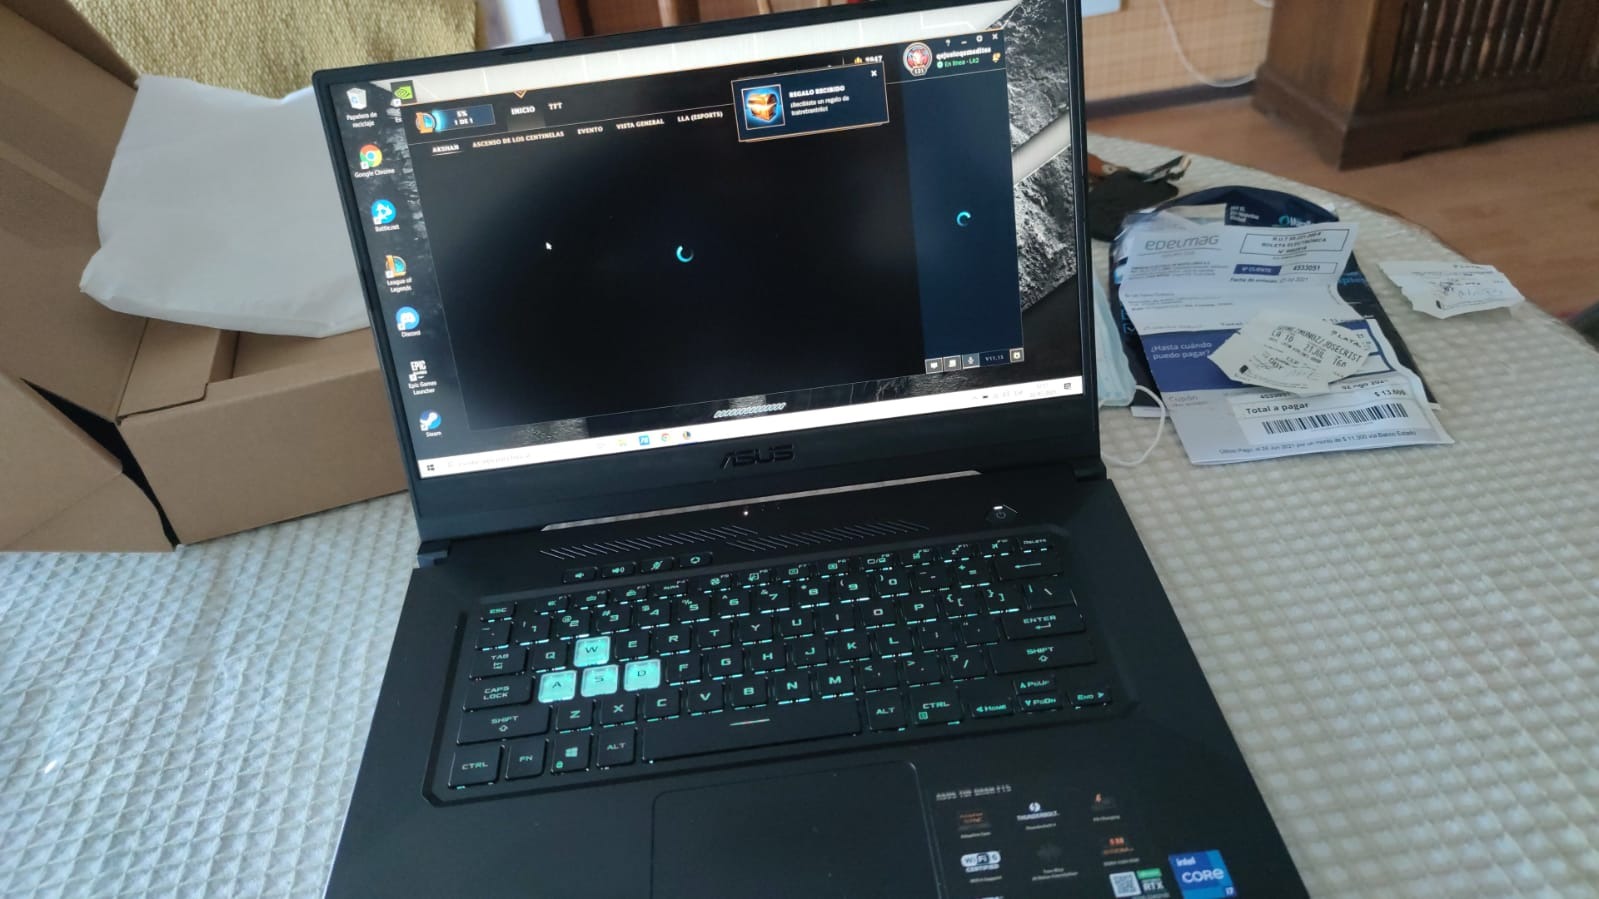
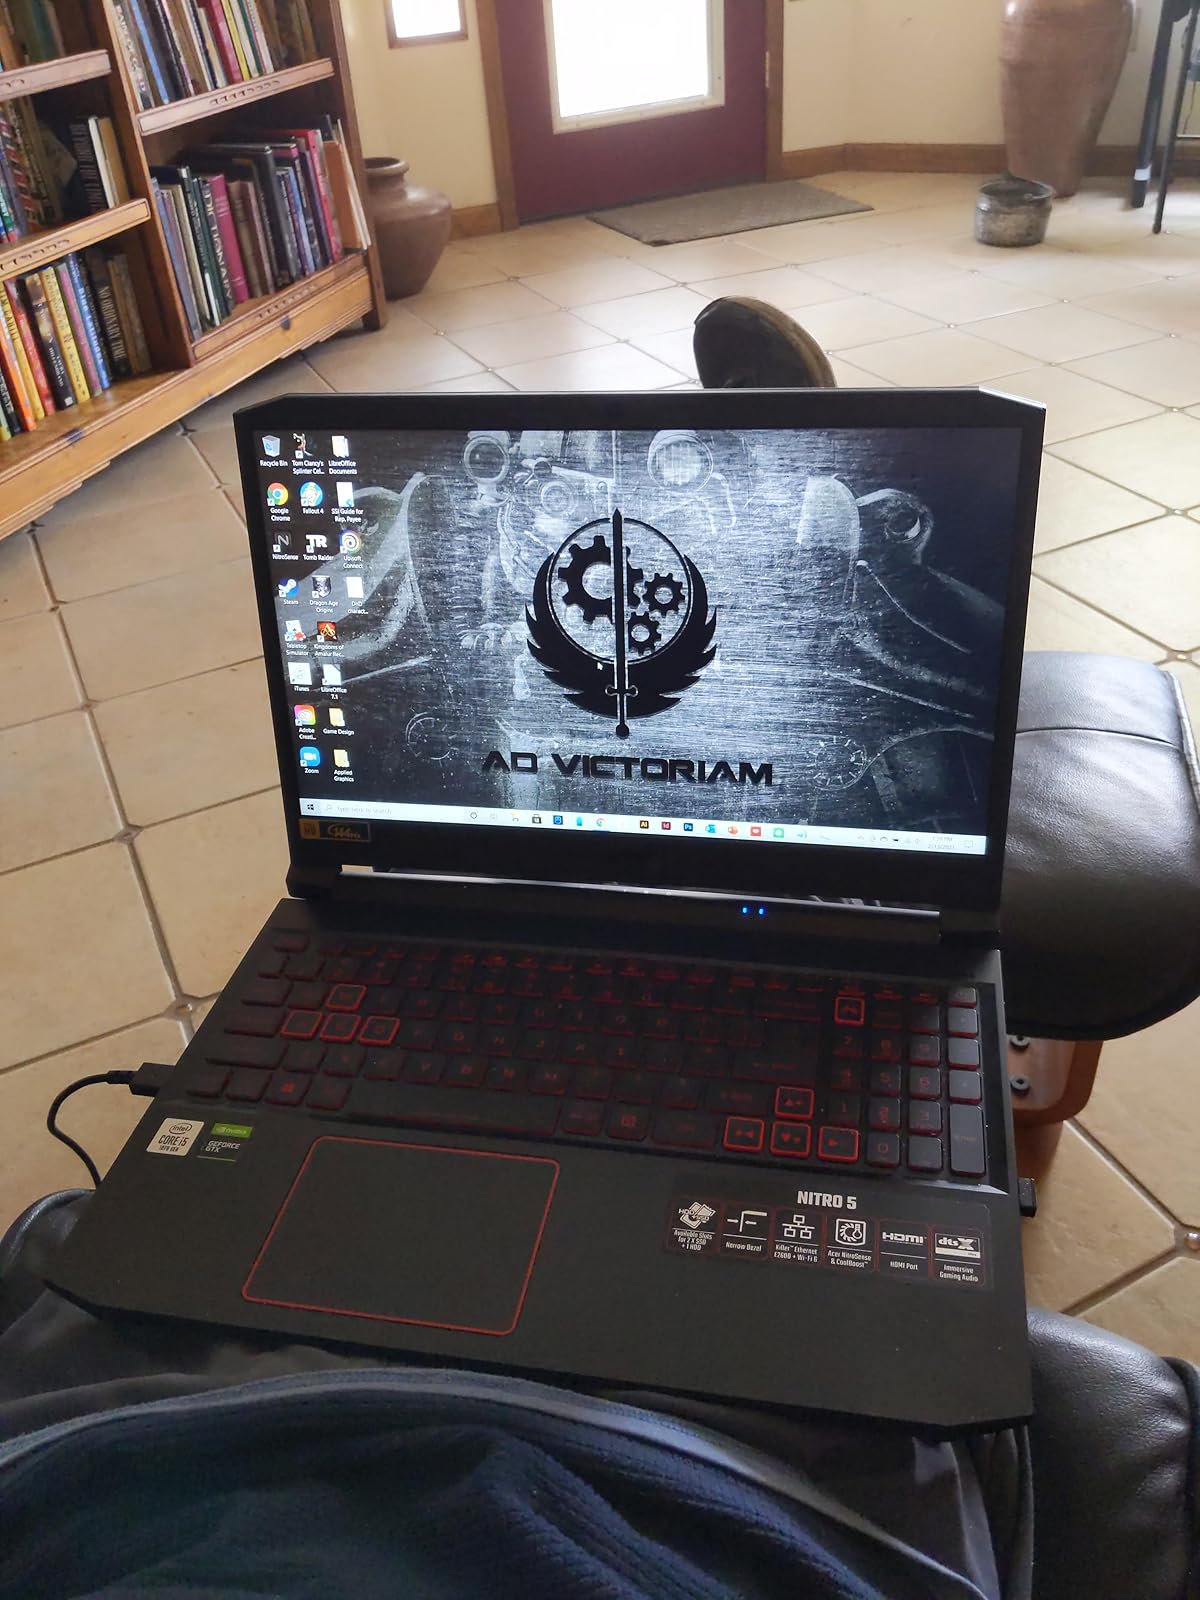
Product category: laptop
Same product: no